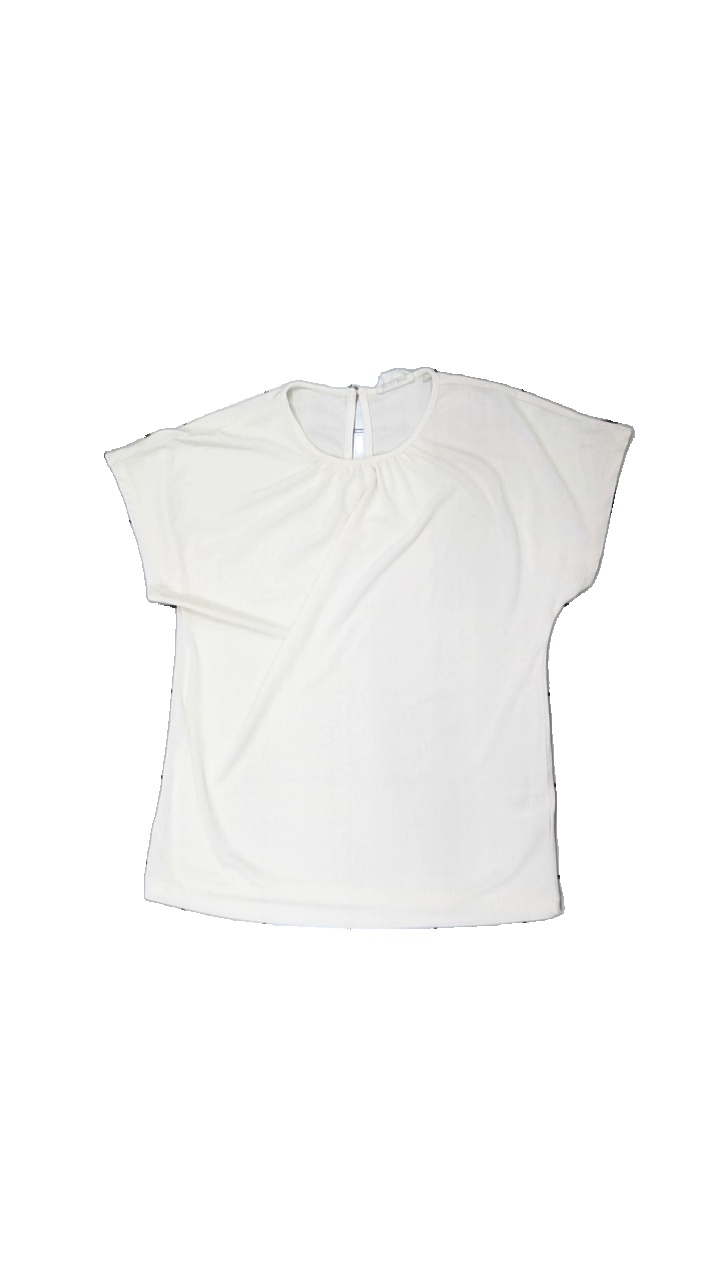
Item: T-shirt (Ladies)
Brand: Holly And Whyte (lindex)
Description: beige t-shirt
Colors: Beige
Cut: Regular
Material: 100% polyester
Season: All
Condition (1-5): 5
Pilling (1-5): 5
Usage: Reuse
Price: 50-100